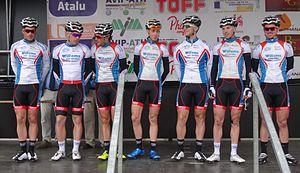
Triptyque des Monts et Châteaux 2014, étape 1, 4 avril 2014, départ d'Antoing. The creation of these files was made possible thanks to the organizers of the Triptyque des Monts et Châteaux 2014 English
L'équipe cycliste Verandas Willems est une équipe cycliste professionnelle ayant le statut d'équipe continentale. Elle ne doit pas être confondue avec l'ancienne équipe Verandas Willems.